Arik Levy

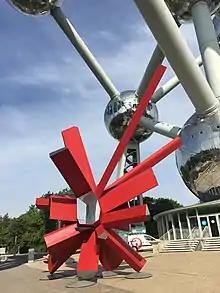
"Atomium", Brussels

Arik Levy was born in Tel Aviv. An artist and industrial designer, he attended the Art Center Europe in Switzerland where he graduated with distinction in 1991. Levy employs a multi-disciplinary approach in both the art and industrial design fields. His works have been included in multiple museum collections. Levy lives and works in Paris.